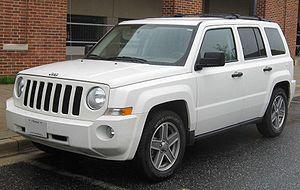
La Jeep Patriot, est une automobile crossover SUV à quatre roues motrices, produite par le constructeur automobile américain Chrysler, sous sa marque Jeep.
Le marché automobile français a progressé de 3,2 % en 2007 avec 2 064 543 véhicules vendus.